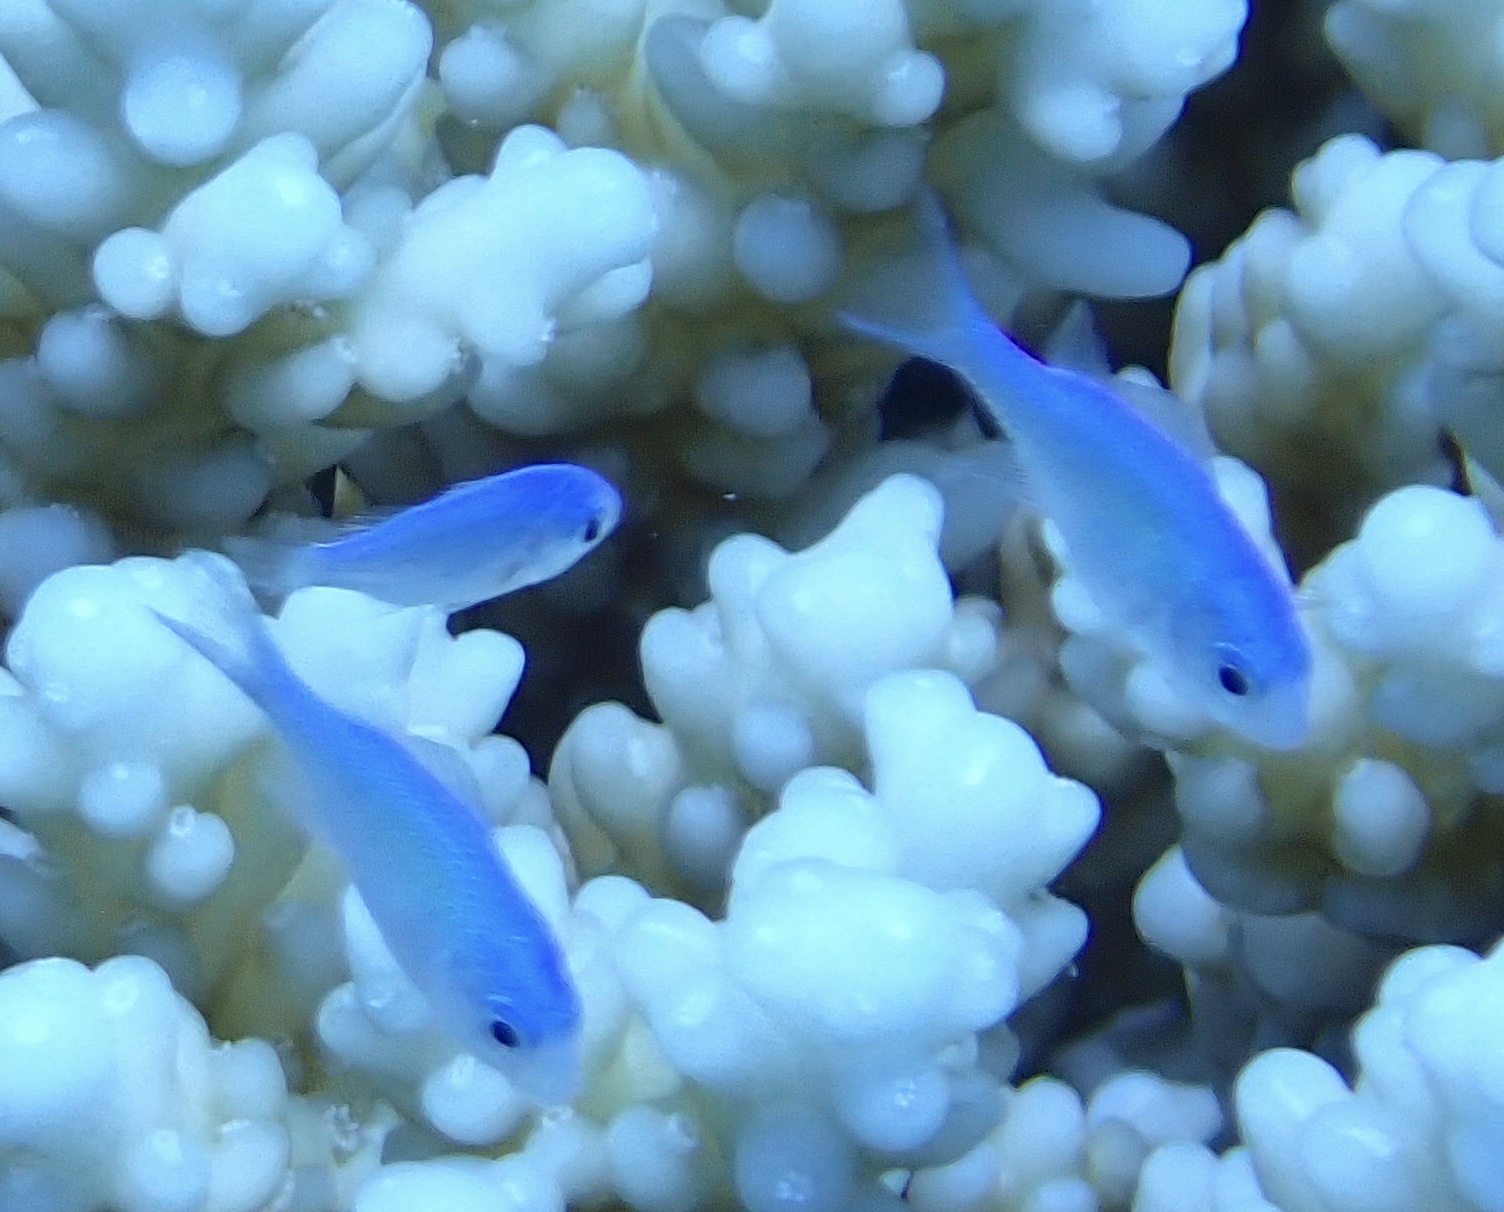
Chromis viridis (Blue-green Chromis)